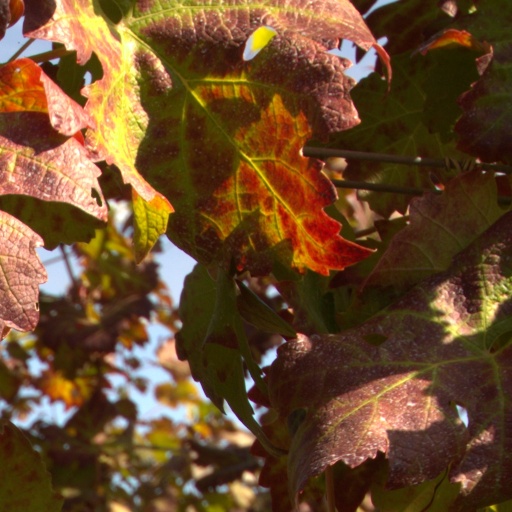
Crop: grape